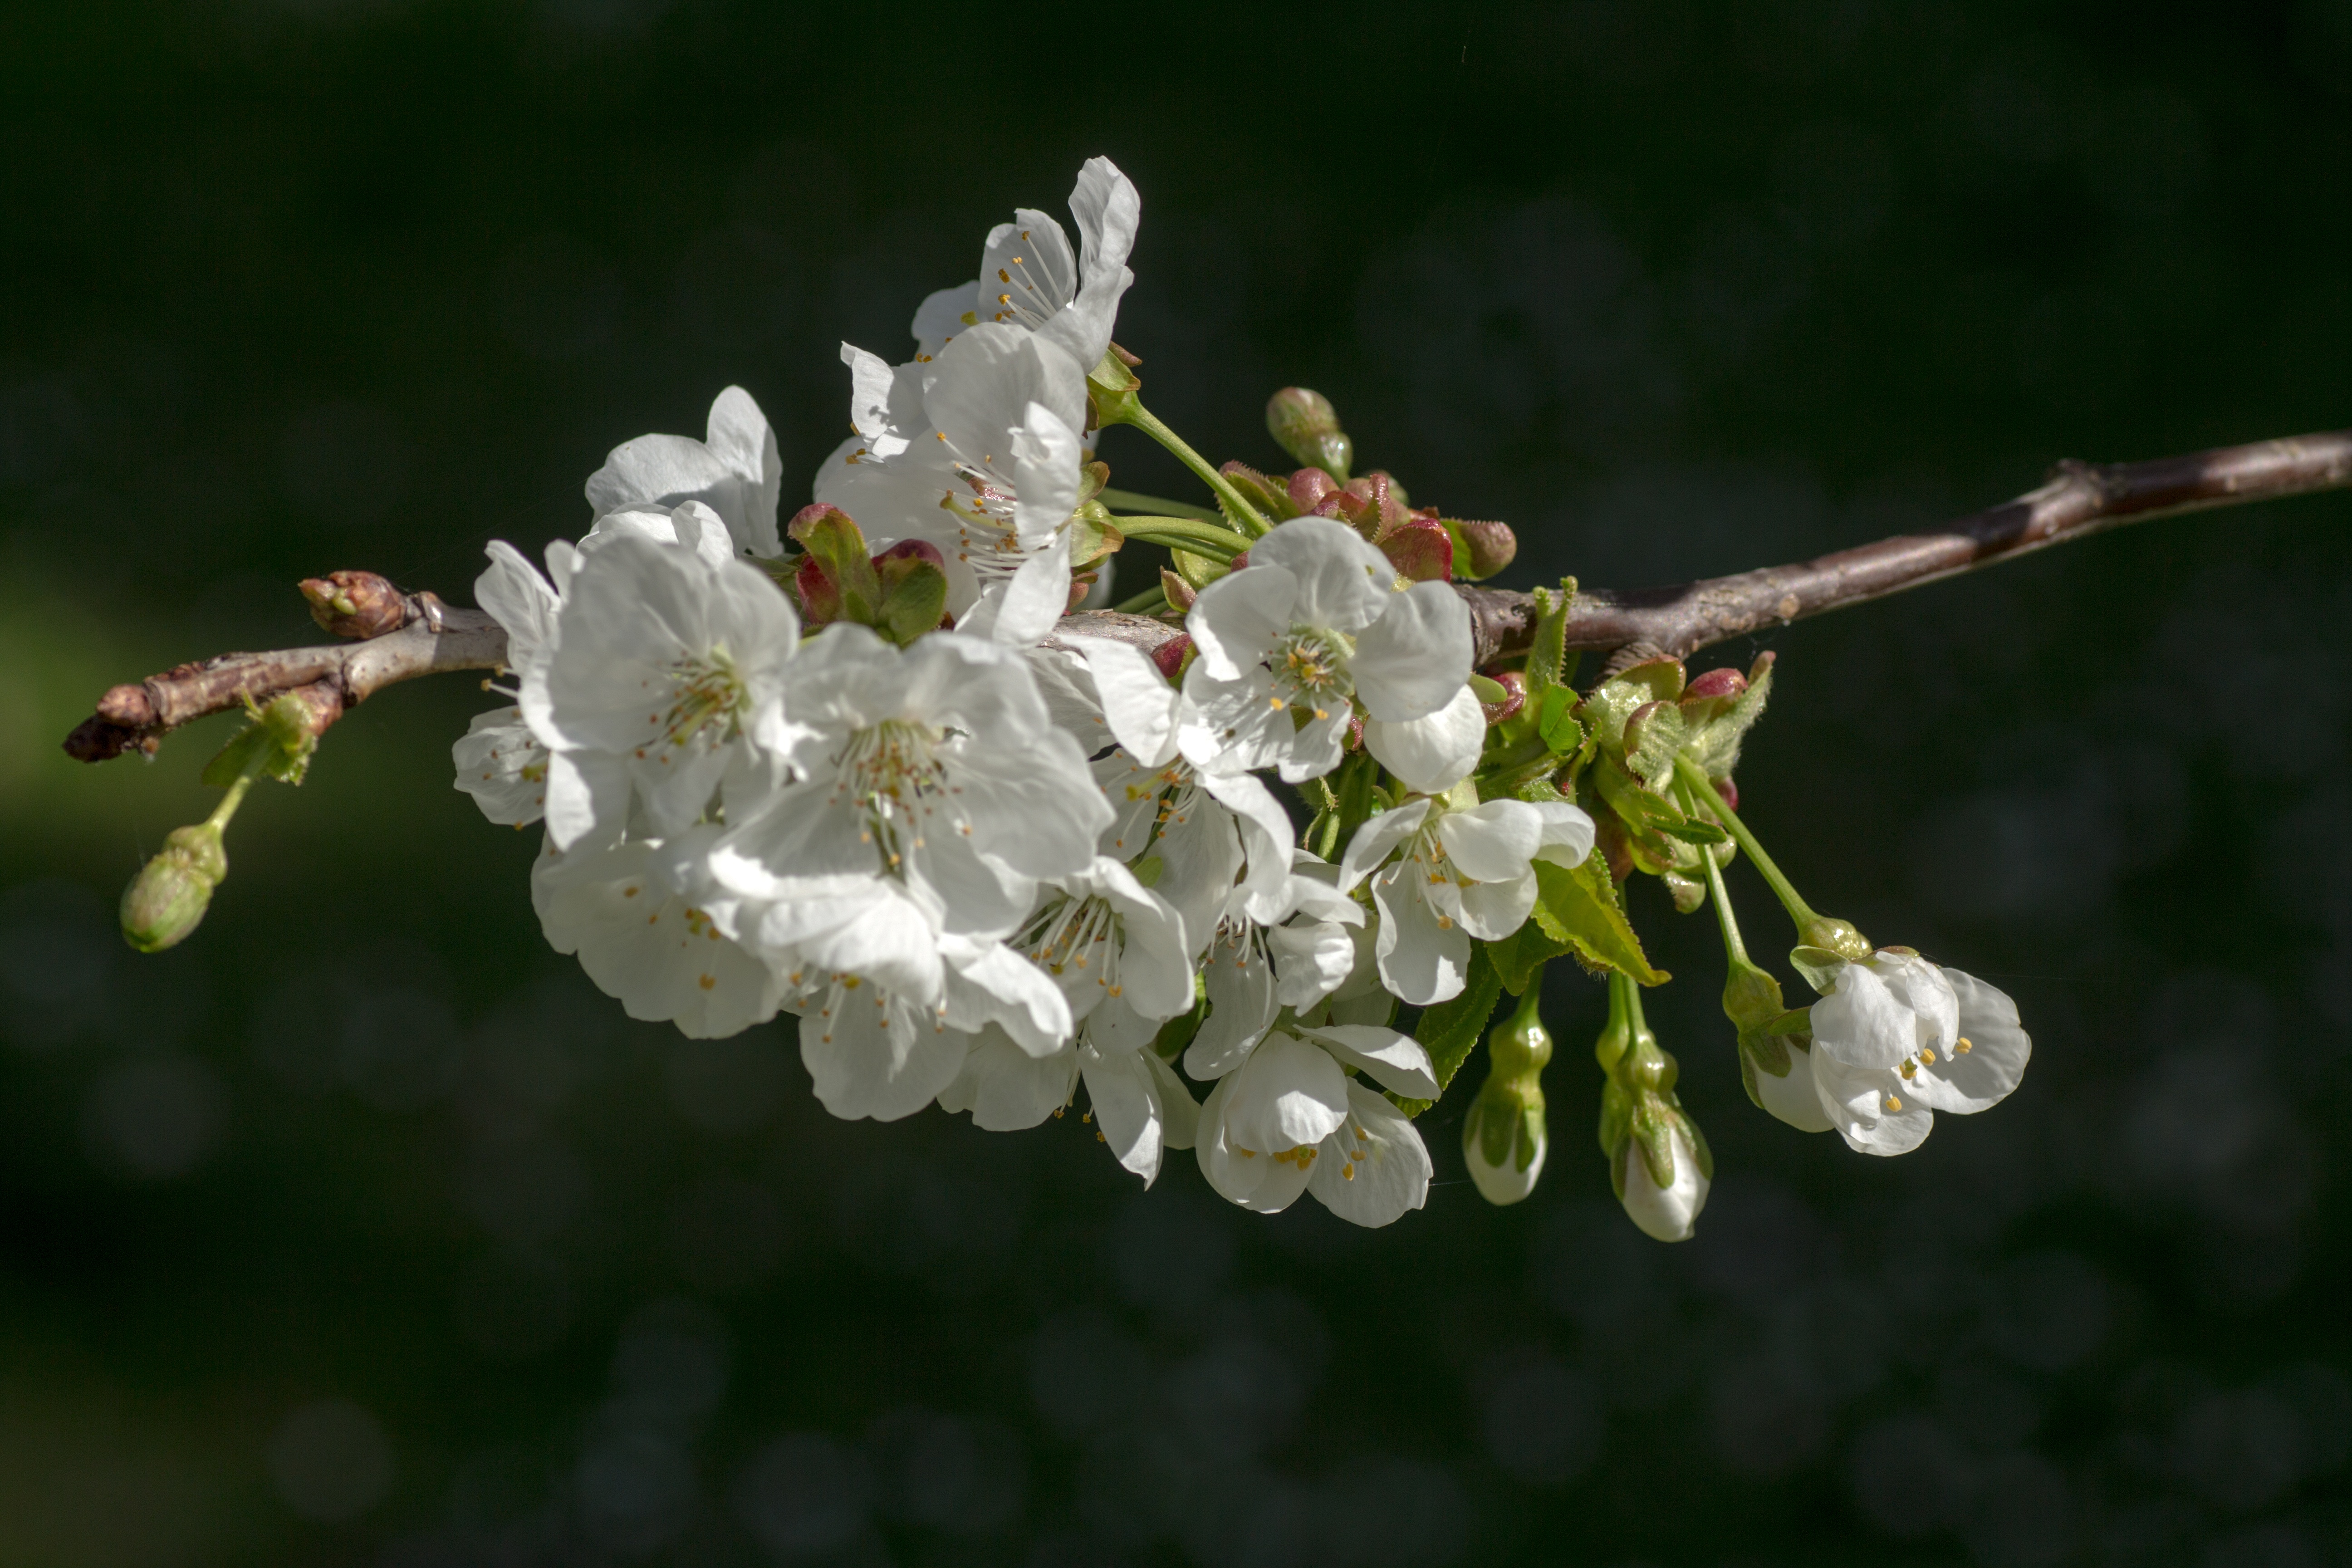
branch, blossom, plant, white, fruit, flower, bloom, food, spring, produce, botany, pear, close, flora, twig, shrub, macro photography, flowering plant, rose family, land plant